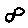
Label: 8